Catholic resistance to Nazi Germany

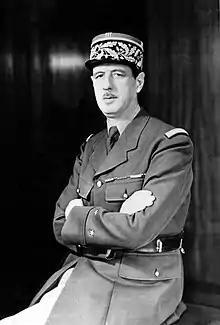
General Charles de Gaulle, leader of the Free French, and admirer of Pope Pius XII, met with the pontiff following the Liberation of Rome.

The Hungarian Regent, Admiral Horthy, though allied to Hitler, did not adopt Nazi racial ideology, and Hungarian Jews were not subject to deportations to death camps through 1942–3. Margit Slachta of the Sisters of Social Service responded immediately to reports in 1940 of early displacement of Jews. When in 1941, 20,000 Jewish labourers were deported, Slachta protested to the wife of Admiral Horthy. In 1943, Slachta went to Rome to encourage papal action against the Jewish persecutions. In Hungary, she had sheltered the persecuted and protested forced labor and anti-semitism.